Italian Expeditionary Corps in China

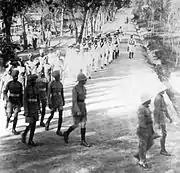
An Italian naval unit marches behind a British Indian unit in Tientsin (now Tianjin), where both the United Kingdom and the Kingdom of Italy had concessions, sometime between 1910 and 1915.

Members of the Italian Expeditionary Corps in China were among Italian personnel eligible for the Commemorative Medal of the Campaign in China, established by King Victor Emmanuel III by royal decree on 23 June 1901.